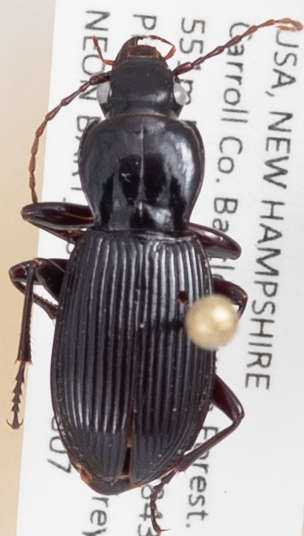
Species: Pterostichus adoxus
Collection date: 2019-08-07
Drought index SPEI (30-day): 0.264
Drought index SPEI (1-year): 1.13
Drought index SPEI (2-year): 0.88